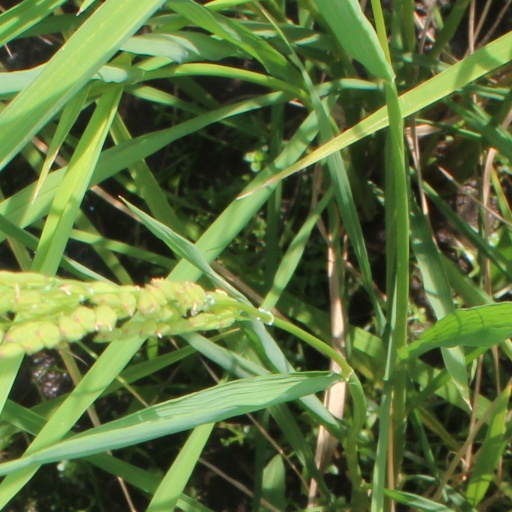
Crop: rice